Chilembwe uprising

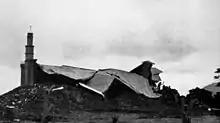
View of the Providence Industrial Mission shortly after its destruction by government troops

KAR troops launched a tentative attack on Mbombwe on 25 January but the engagement proved inconclusive. Chilembwe's forces held a strong defensive position along the Mbombwe river and could not be pushed back. Two KAR soldiers were killed and three were wounded; Chilembwe's losses have been estimated as about 20.